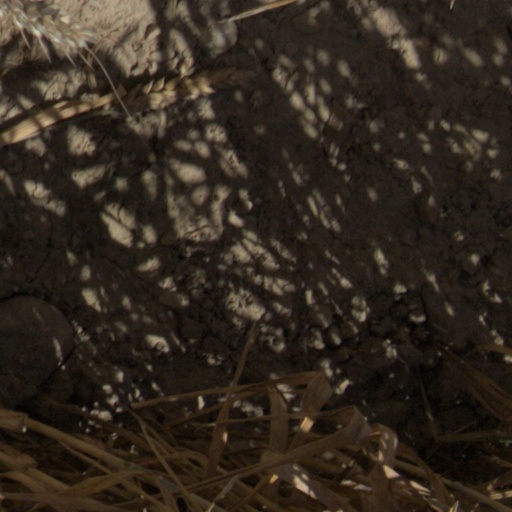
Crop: wheat